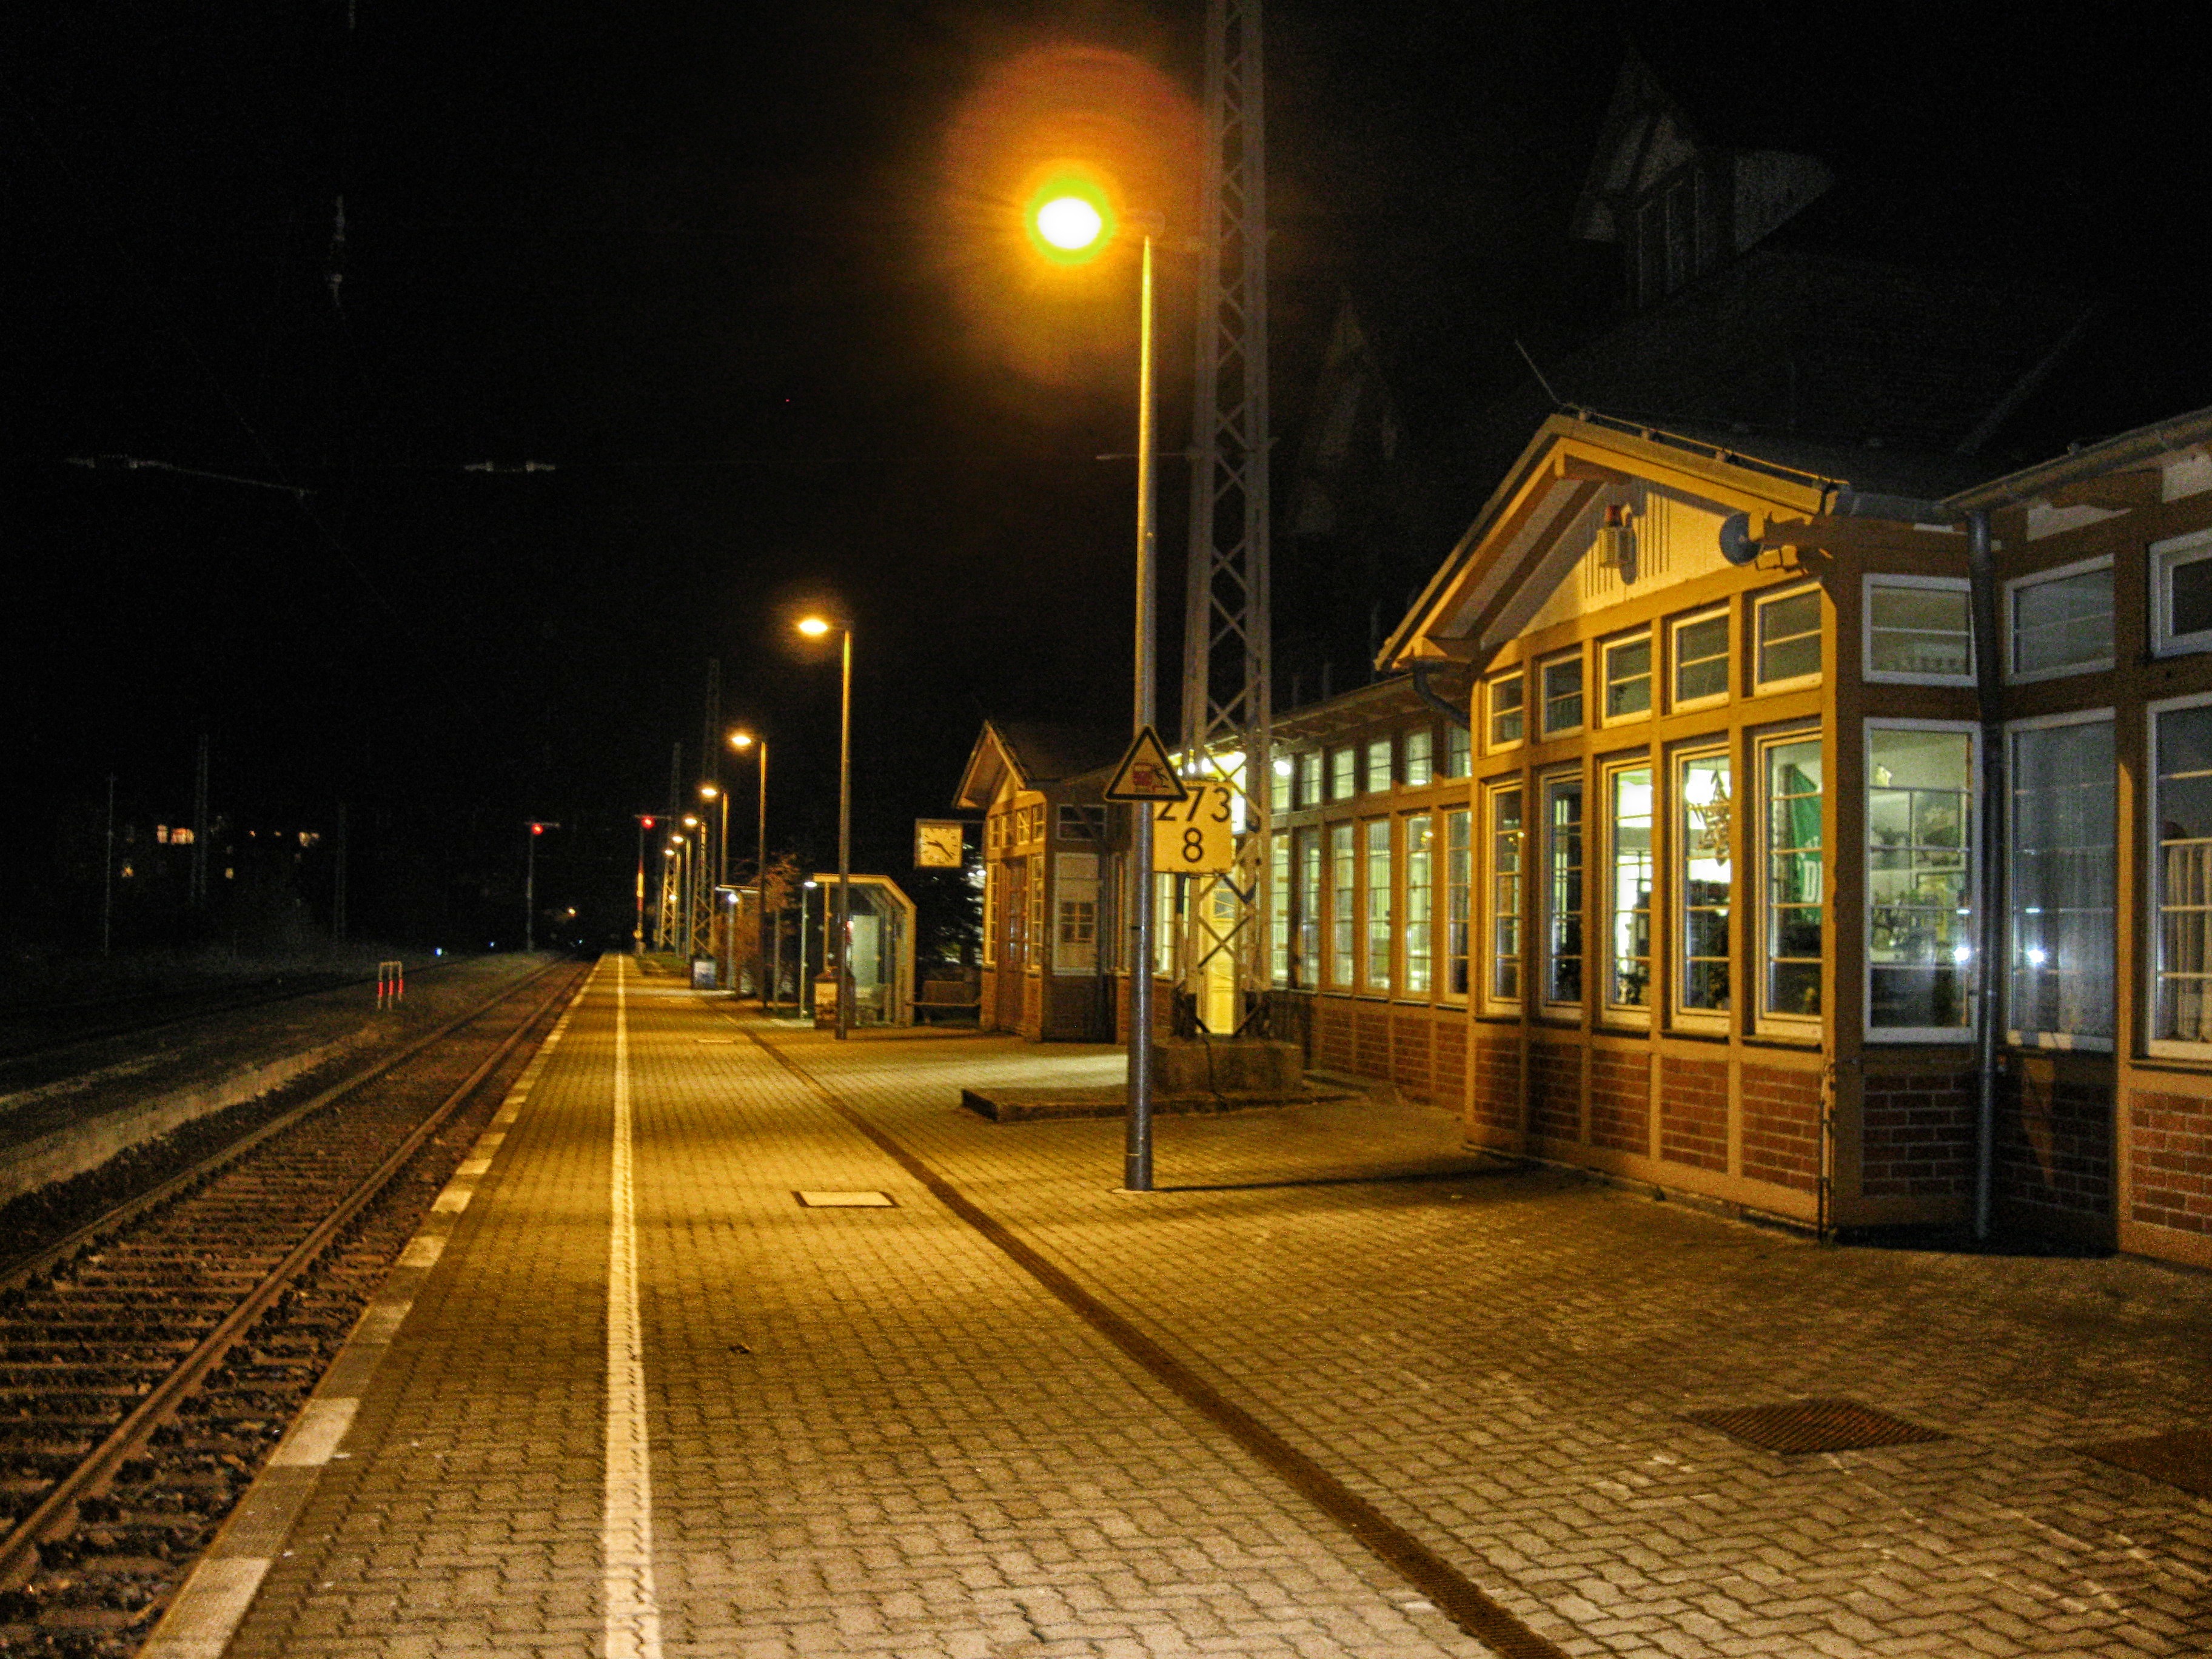
light, architecture, railway, railroad, road, street, night, train, cityscape, transport, evening, station, platform, darkness, street light, lighting, outside, lights, shadows, buildings, germany, depot, sassnitz, urban area